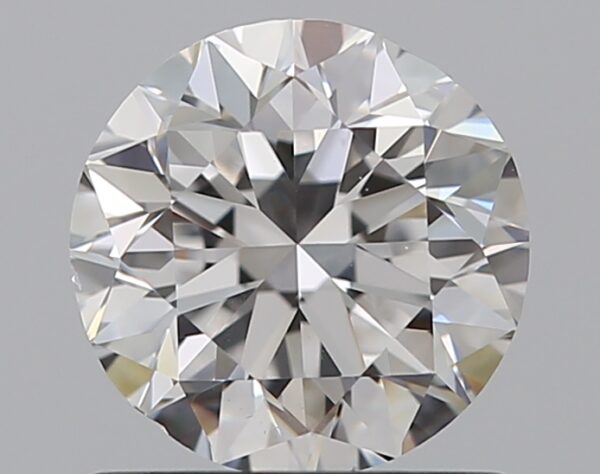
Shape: round
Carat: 0.9
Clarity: VS2
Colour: D
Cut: VG
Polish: EX
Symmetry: VG
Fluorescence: M
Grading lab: GIA
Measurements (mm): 5.96 x 6.04 x 3.89